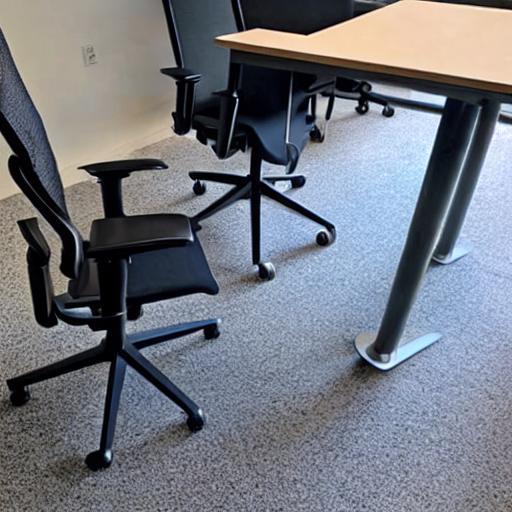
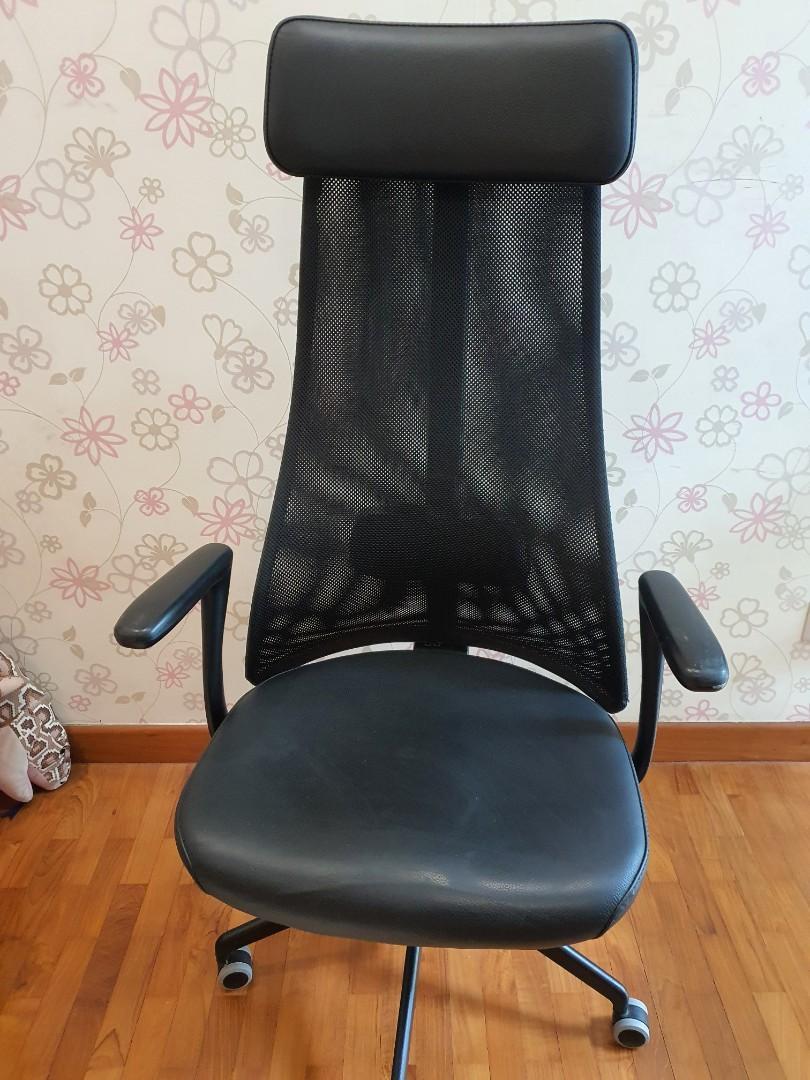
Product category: items_chair
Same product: no